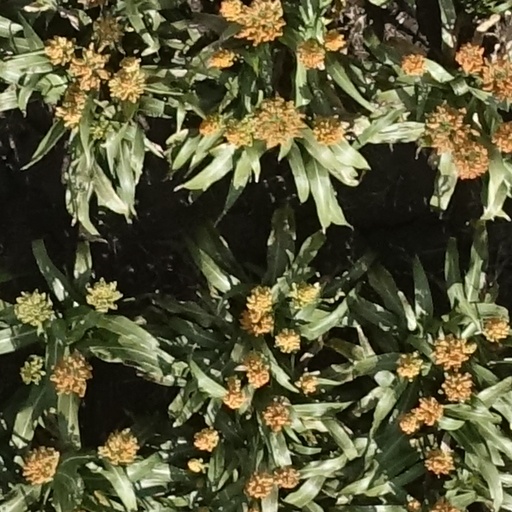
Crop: sorghum